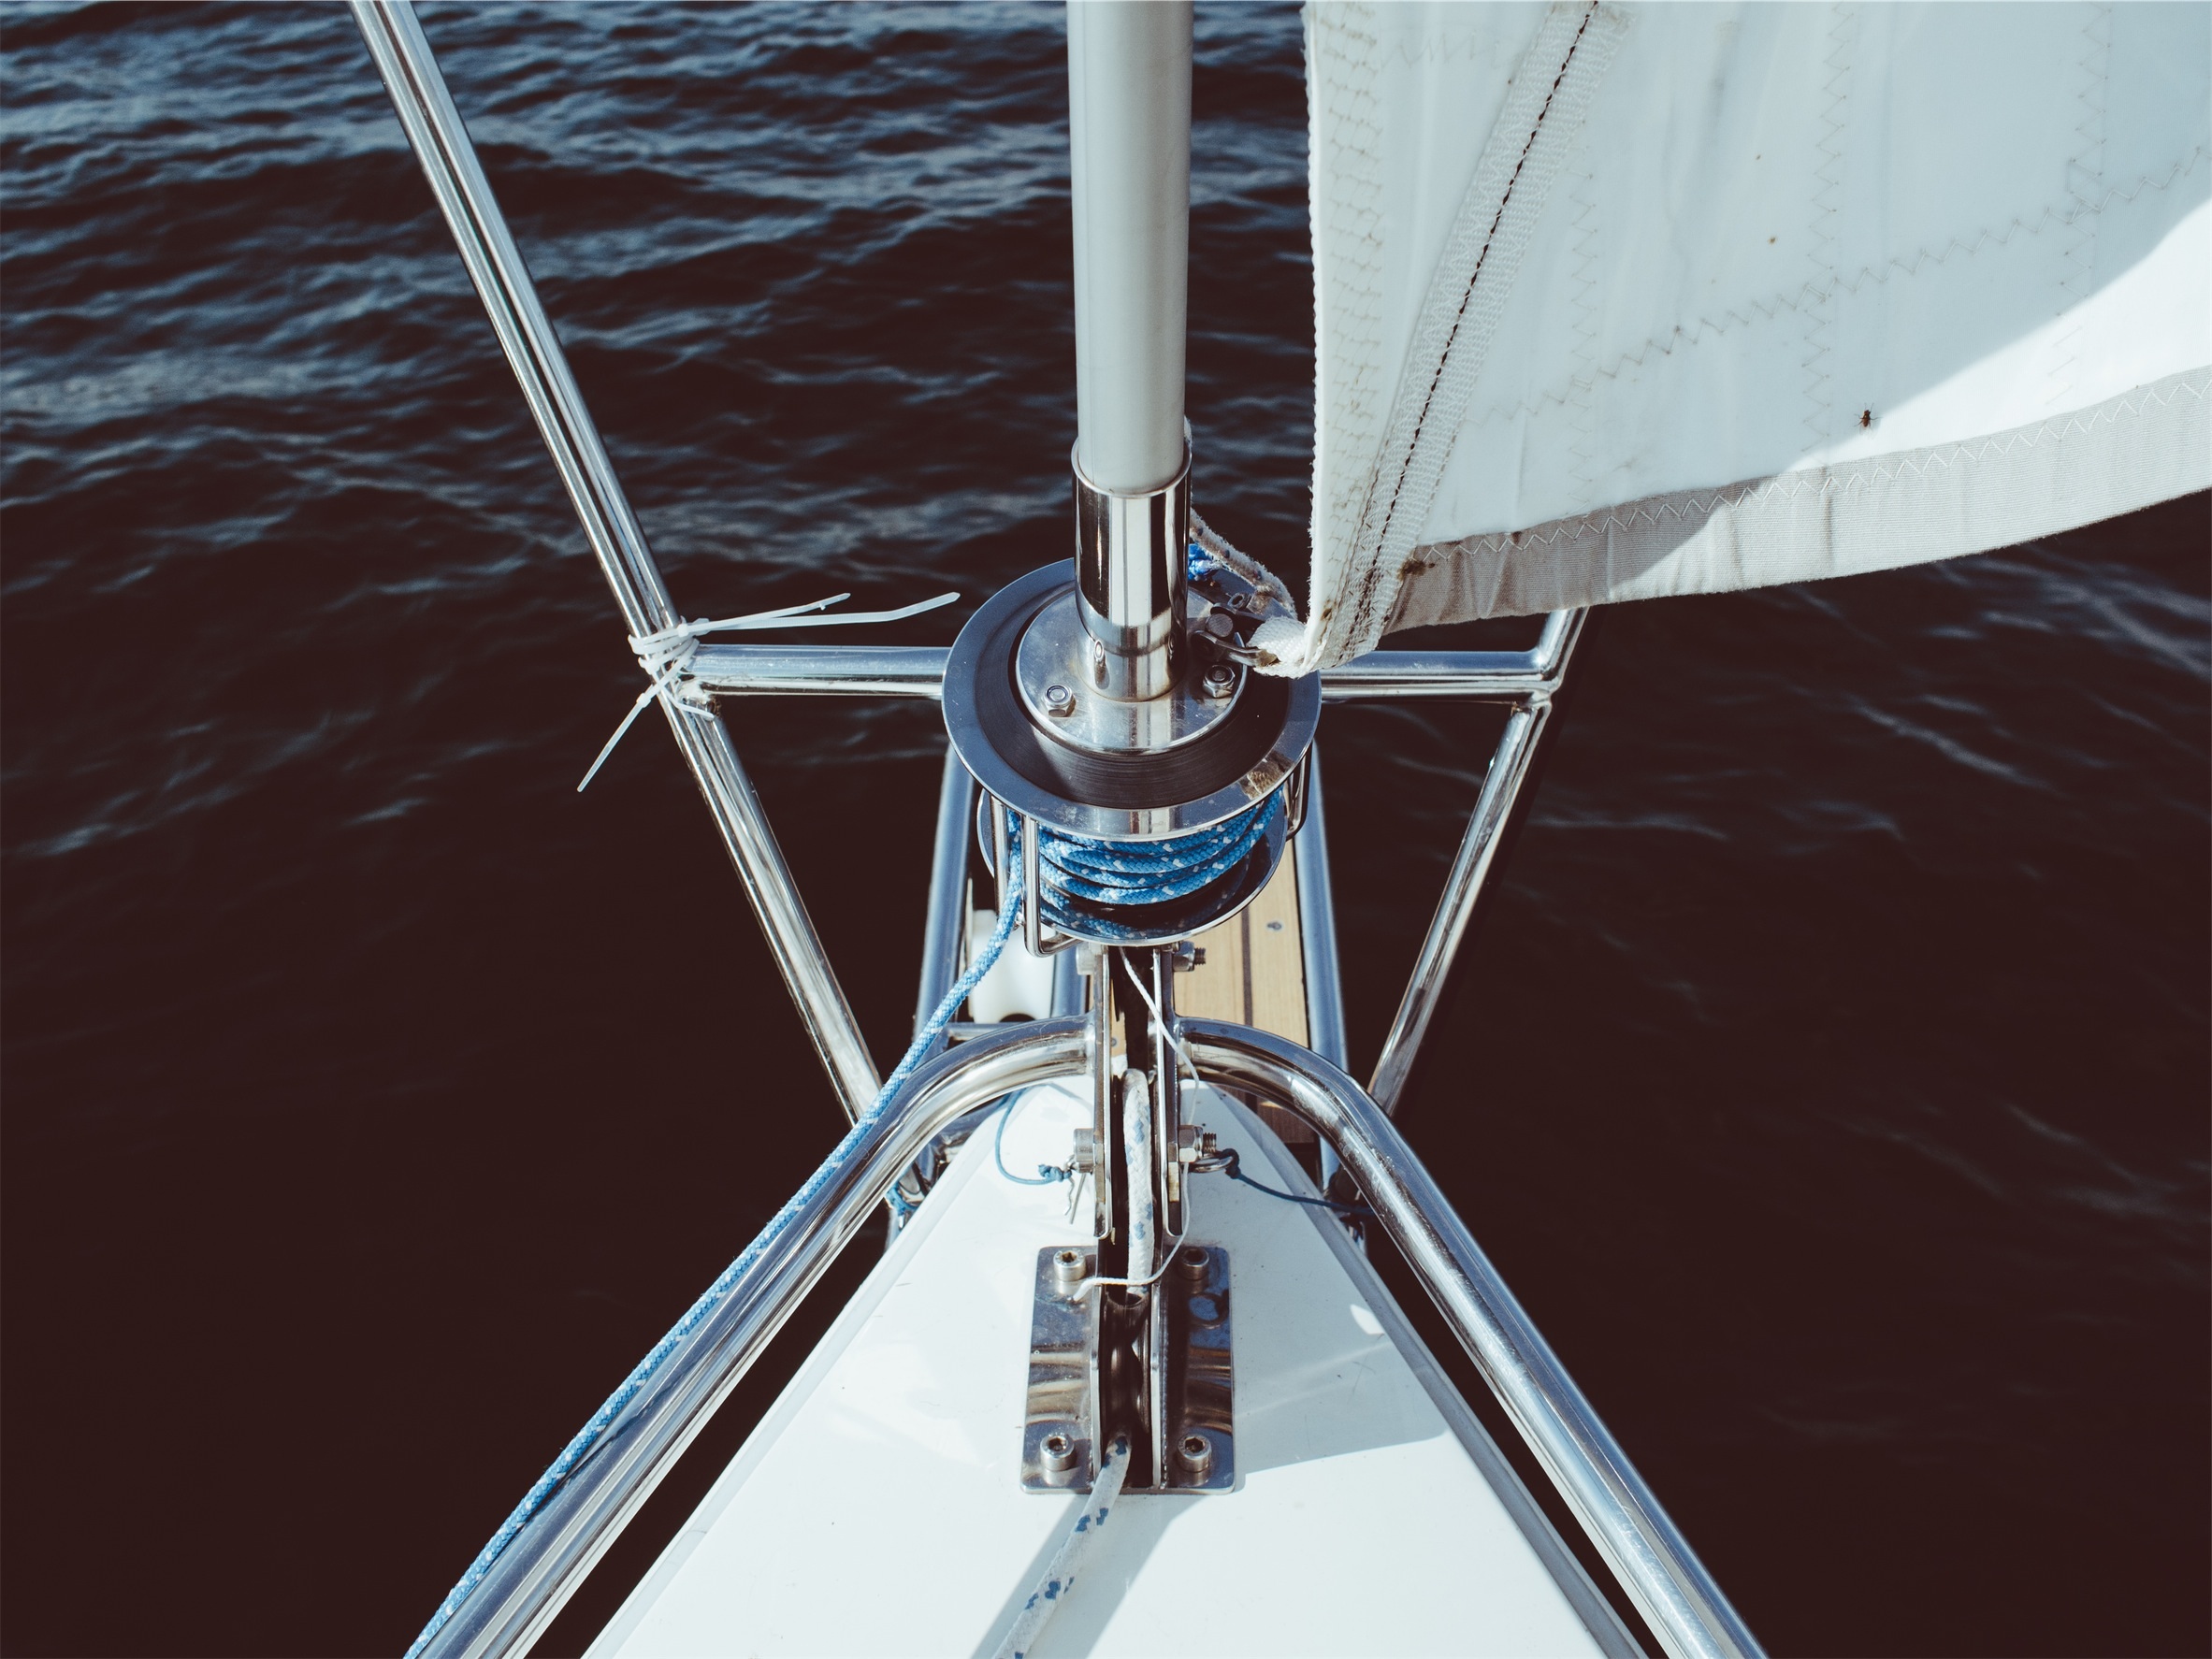
sea, water, rope, wing, sport, boat, stem, wind, ship, vacation, travel, transportation, vehicle, mast, sailing, yacht, holiday, sailboat, activity, nautical, sail, bow, watercraft, winch, yachting